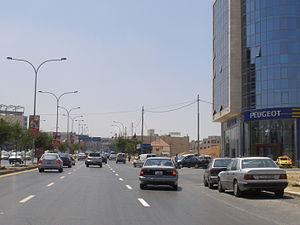
La Jordanie, en forme longue le royaume hachémite de Jordanie, est un pays d'Asie occidentale. Sa capitale est Amman. Son territoire est entouré à l'ouest par la Palestine et Israël, le long du Jourdain et de la mer Morte, au sud par l'Arabie saoudite, à l'est par l'Irak et au nord par la Syrie, avec en outre un accès sur le golfe d'Aqaba, celui-ci communiquant plus au sud avec la mer Rouge.